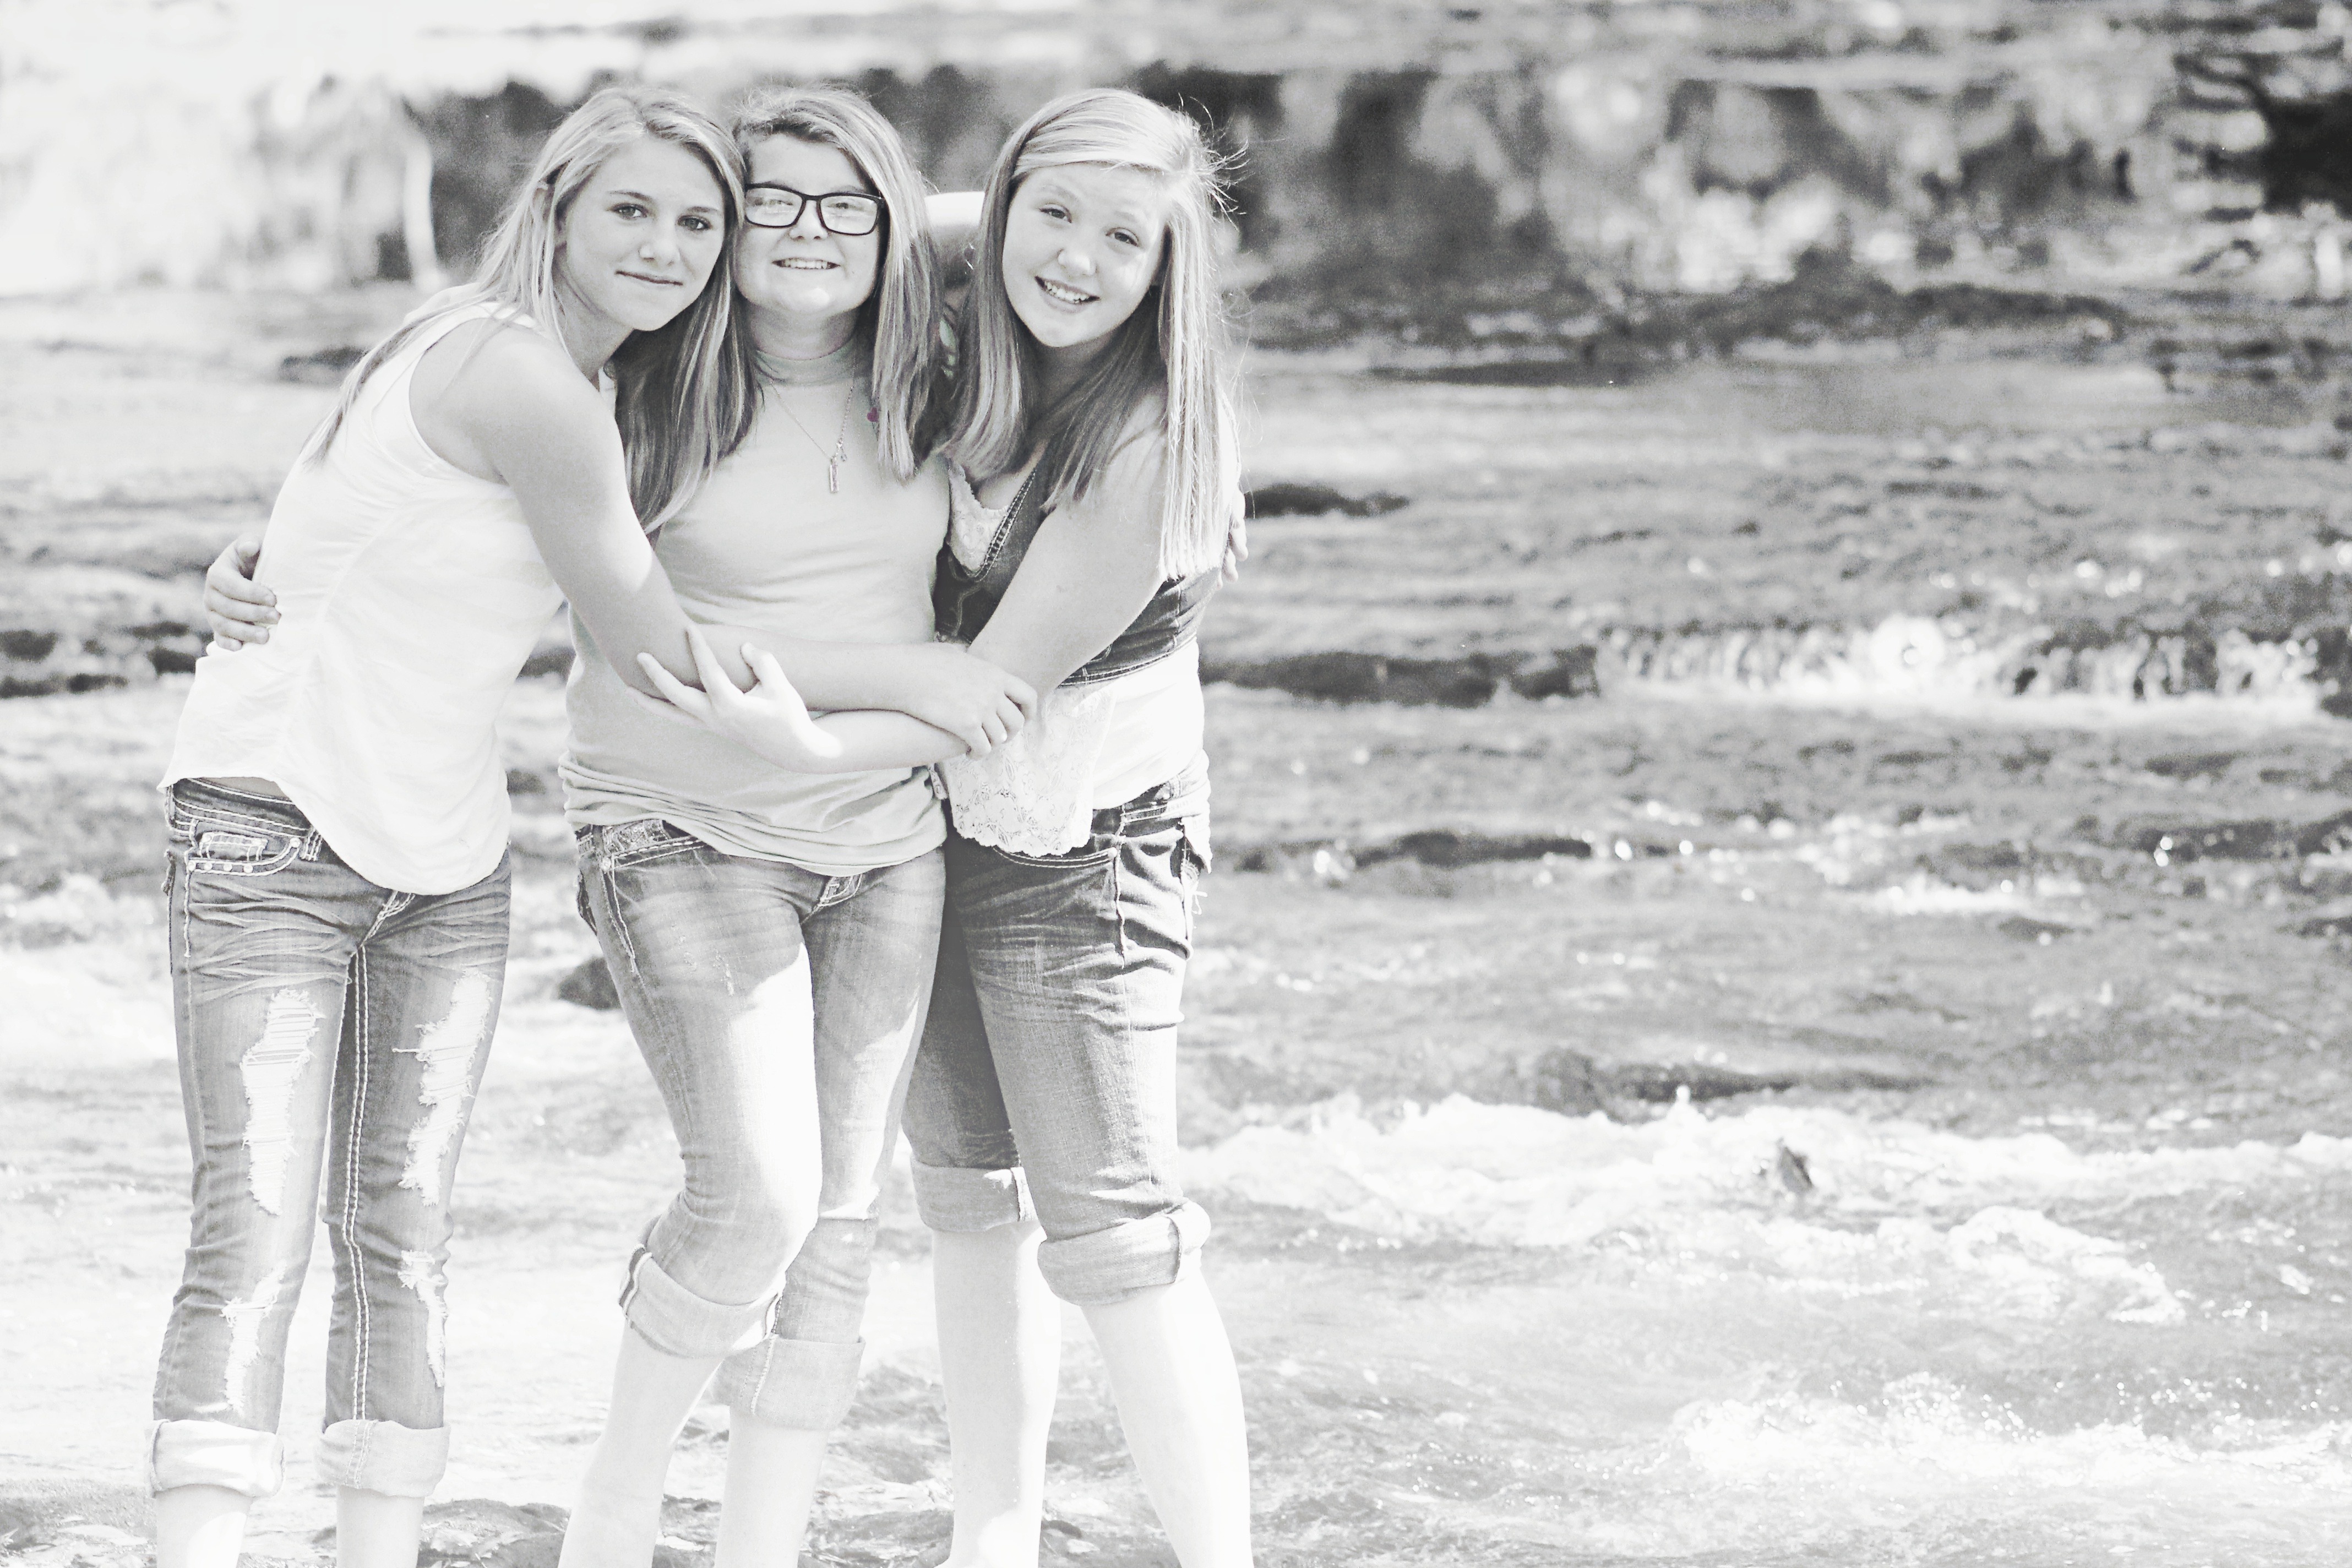
water, black and white, people, photography, romance, monochrome, laughing, family, ceremony, girls, friends, happy, photograph, interaction, photo shoot, monochrome photography, portrait photography